Bay Village, Boston

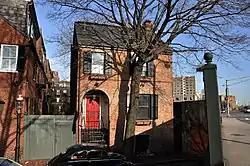
The House at 1 Bay Street, an 1830 house listed on the National Register of Historic Places (NRHP)

There are a few "vest-pocket parks" located within or nearby Bay Village, including Eliot Norton Park, which although technically located in the Theatre District, is just across Charles Street from the eastern boundary of the neighborhood. The Boston Public Garden and Boston Common are located just two blocks away from the northern edge of Bay Village.